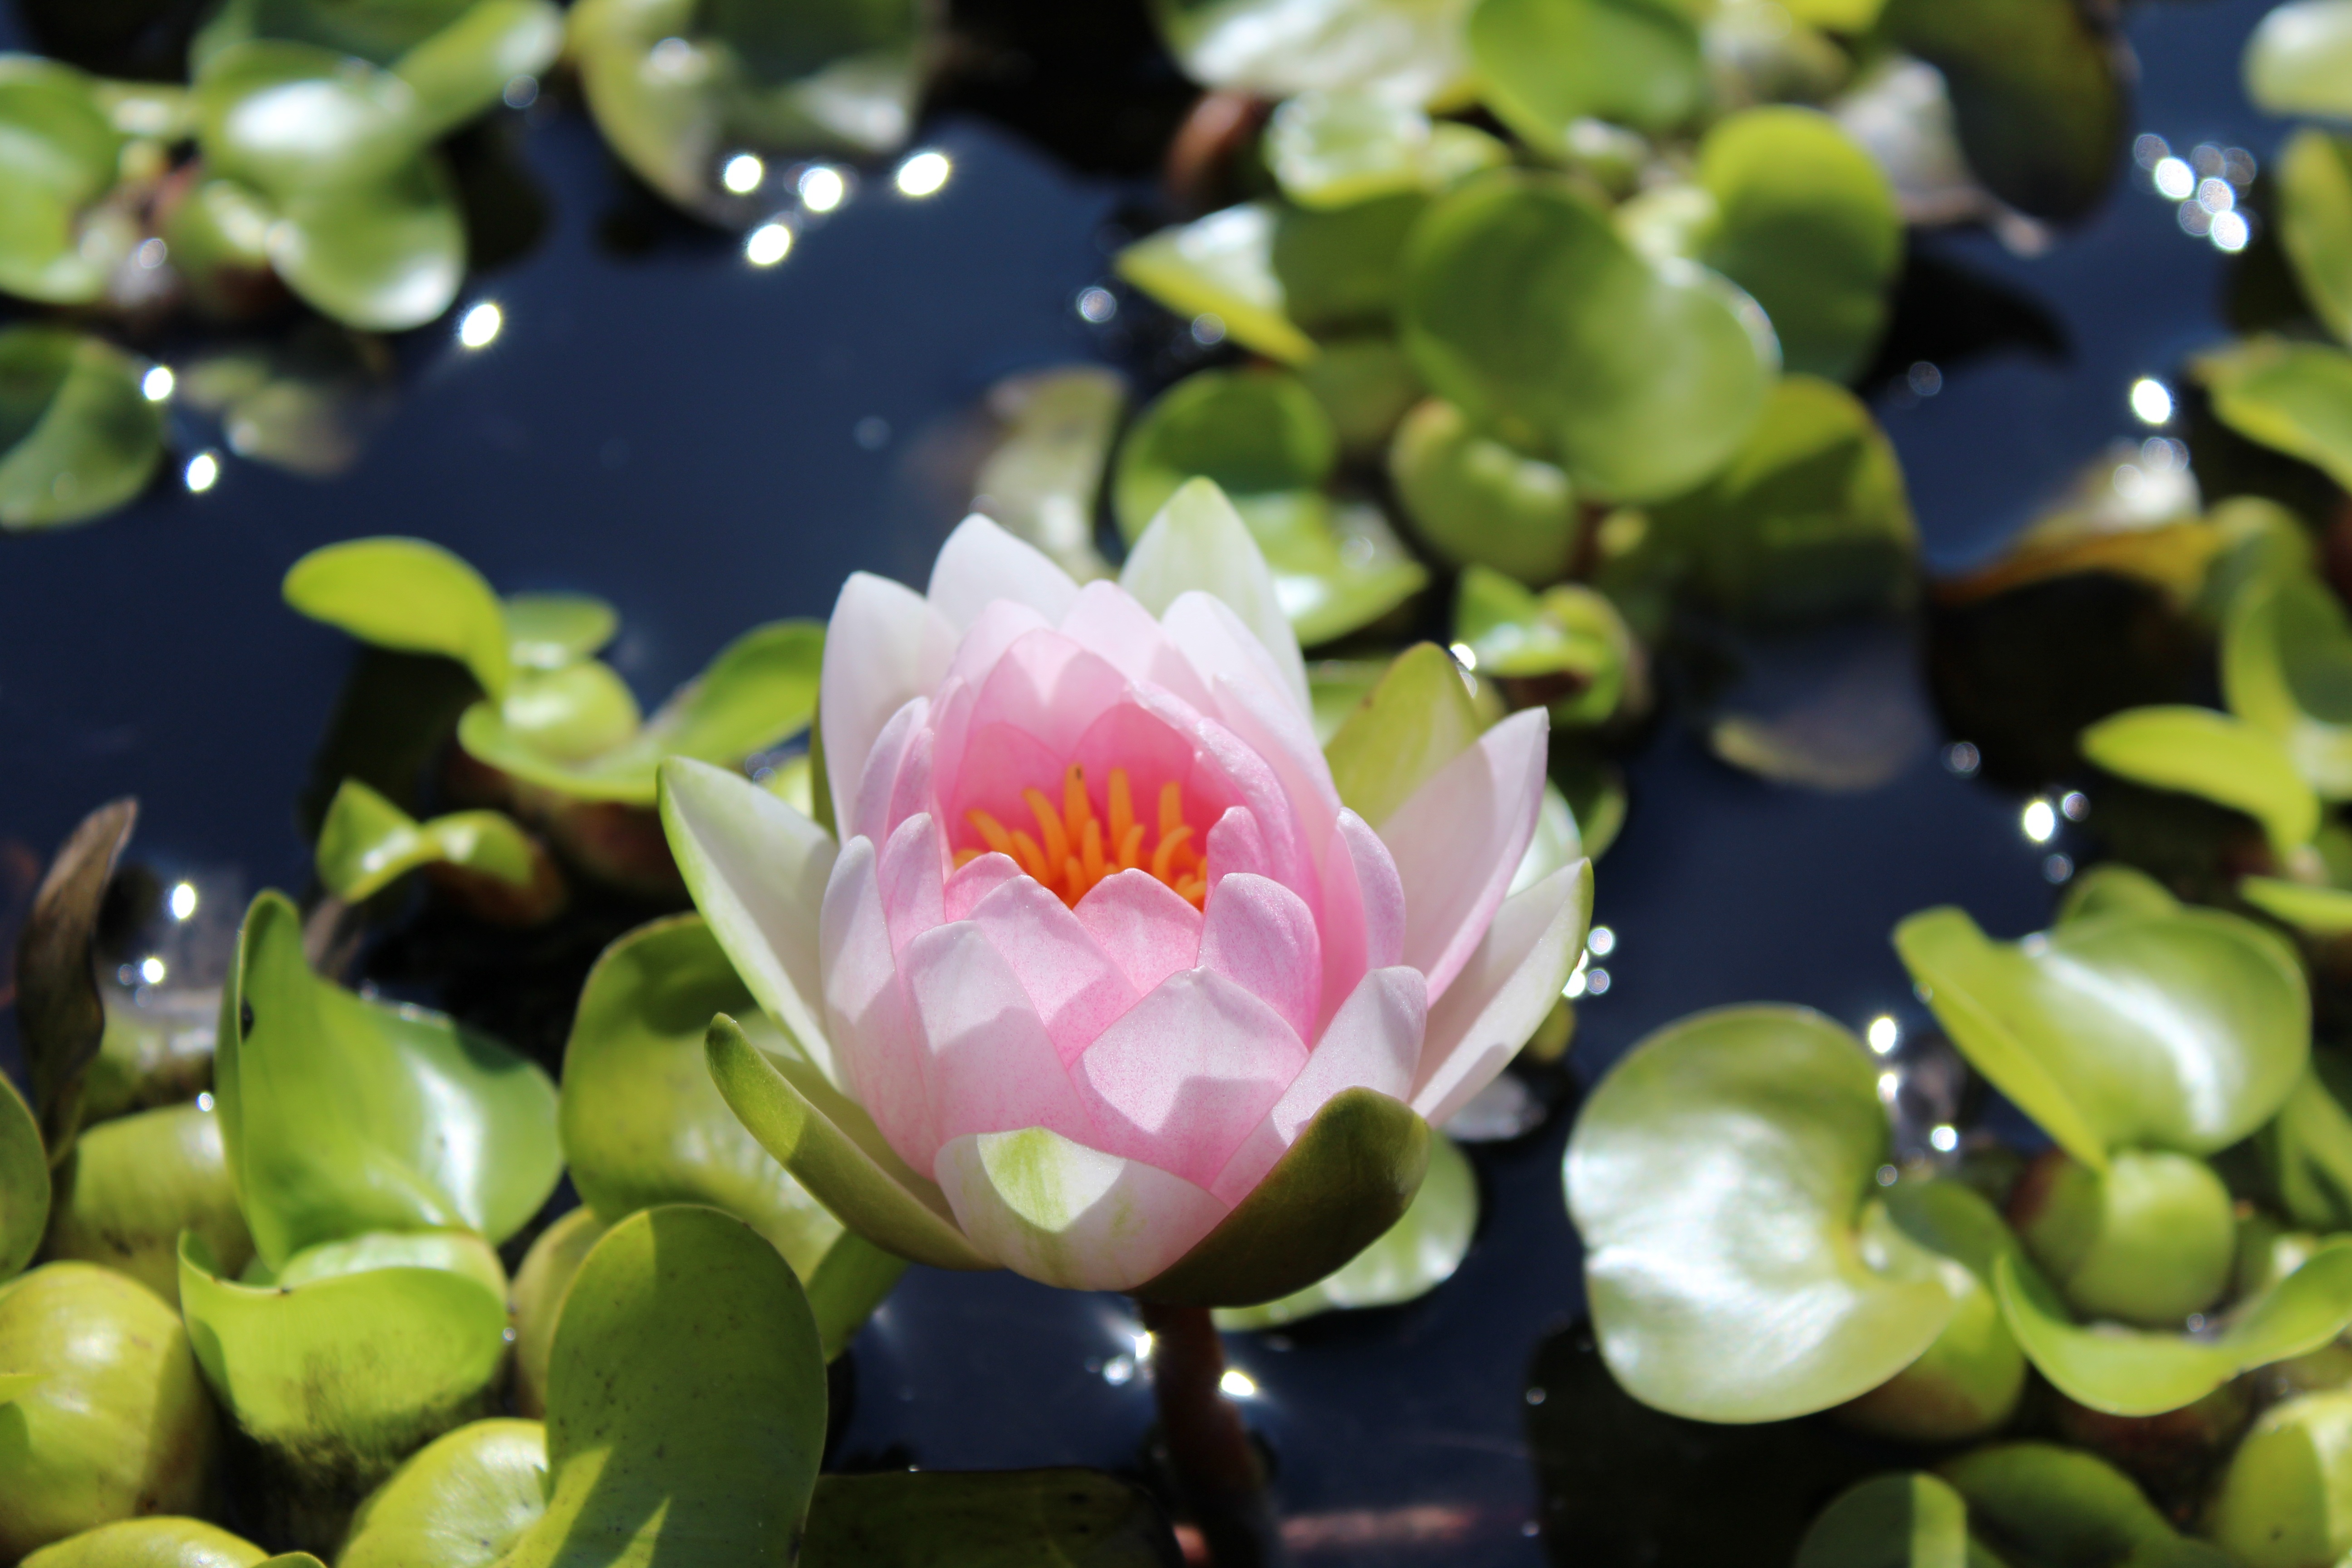
water, nature, blossom, plant, leaf, flower, petal, bloom, pond, green, botany, garden, pink, aquatic plant, flora, water lily, sunny, floristry, macro photography, nuphar lutea, garden pond, flowering plant, pond plant, lake rosengew chs, land plant, flower arranging